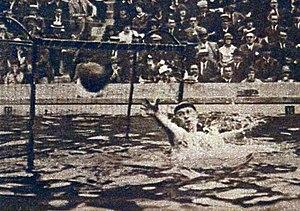
Paul Dujardin en 1925.
Paul Dujardin, né le 10 mai 1894 à Tourcoing et mort le 17 avril 1959 à Coulon, est un joueur de water-polo français.